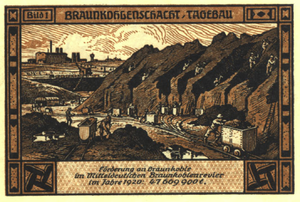
Bitteres aus Bitterfeld. Eine Bestandsaufnahme, usuellement abrégé en Bitteres aus Bitterfeld, est le titre d'un film documentaire tourné illégalement en RDA en 1988. Il présente l'étendue de la pollution environnementale dans la région industrielle entourant Bitterfeld, marquée par l'industrie chimique. Cette tentative d'établir une opposition était un projet commun des opposants du réseau vert écologique Arche de Berlin-Est, de défenseurs locaux de l'environnement, et de réalisateurs de films de Berlin-Ouest.